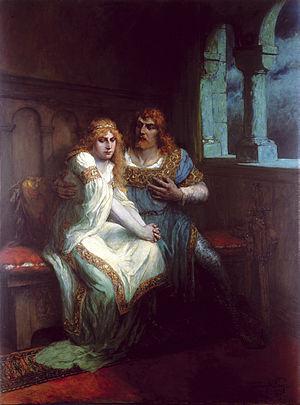
Lohengrin du peintre allemand Ferdinand Leeke, huile sur toile, 135.5
Ferdinand Leeke, né le 7 avril 1859 à Burg alors dans la province de Saxe et mort le 16 novembre 1937 à Nuremberg en Allemagne, est un peintre allemand, célèbre pour ses illustrations des scènes des opéras de Richard Wagner
Lohengrin est un nom propre germanique qui peut faire référence à :